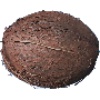
Label: Cocos 1